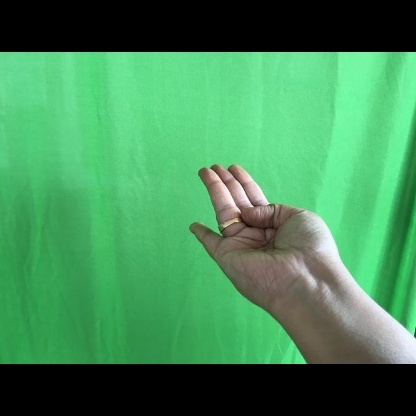
Mudra: Chaturam